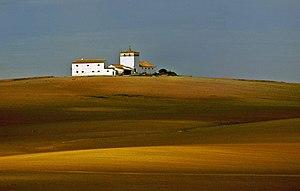
L’Andalousie, est une région située dans le Sud de l'Espagne.